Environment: real
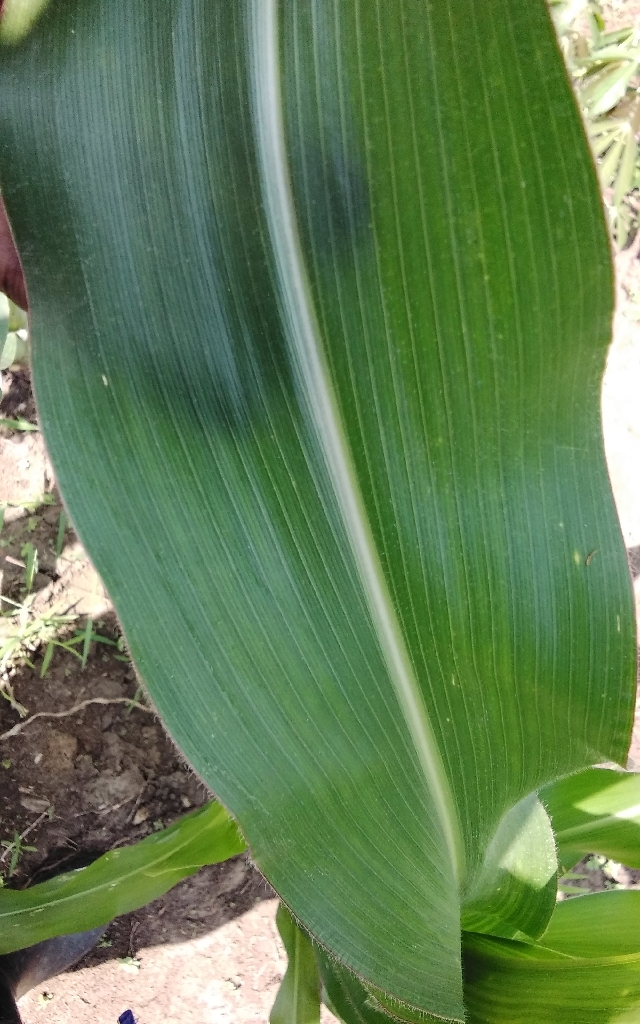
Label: healthy